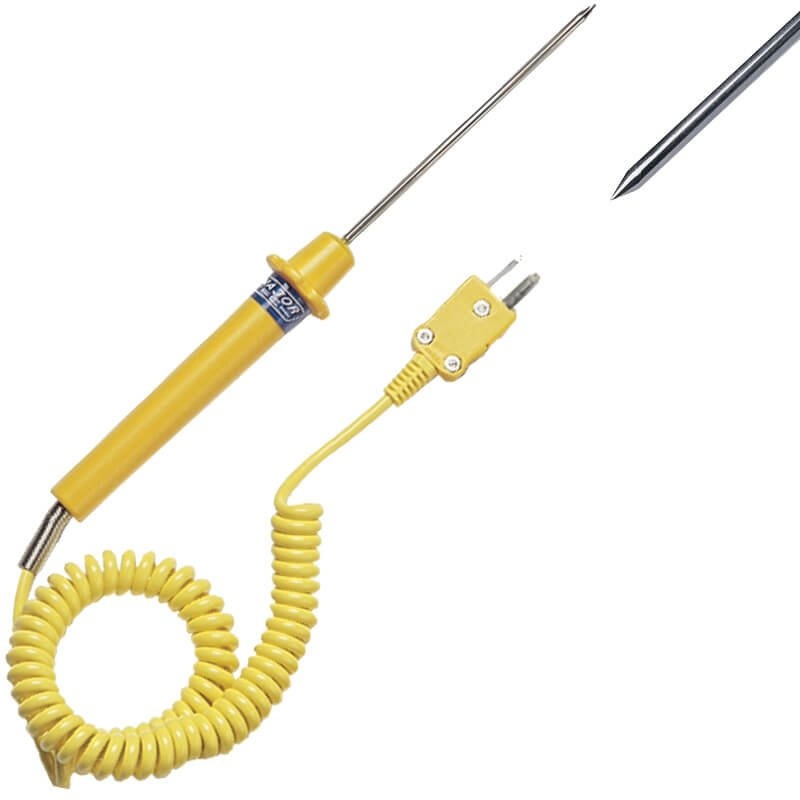
Liquid Temperature Probe, -50°C to 649°C
Brand: B | SHOCKED ELECTRICAL
Category: Home & Garden > Kitchen & Dining > Kitchen Tools & Utensils > Cooking Thermometer Accessories